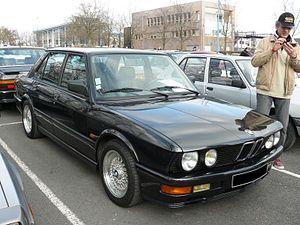
Reims 2012
La BMW M5 est la version sportive de la Série 5, conçue par la division Motorsport du constructeur allemand BMW. Apparue dans sa première version en 1984, la M5 a depuis été déclinée suivant chaque génération de la Série 5, depuis la E28 des années 1980 jusqu'à l'actuelle F10/F11, sortie en 2012.